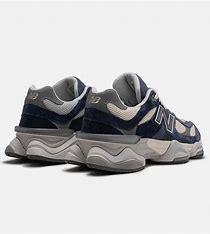
Brand: New
Model: Balance 90